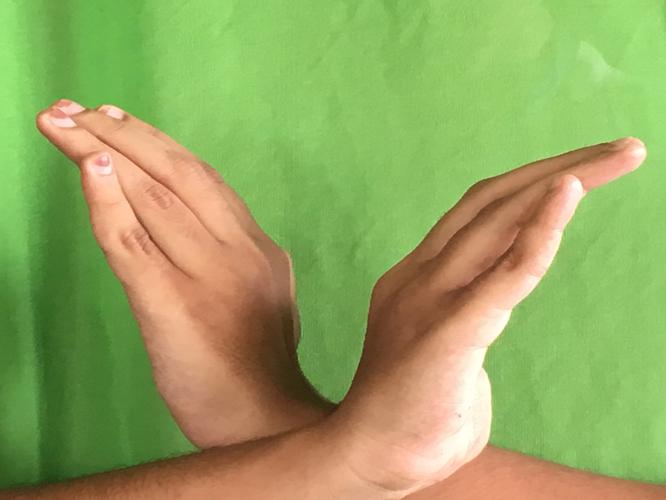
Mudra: Nagabandha
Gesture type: double_hand